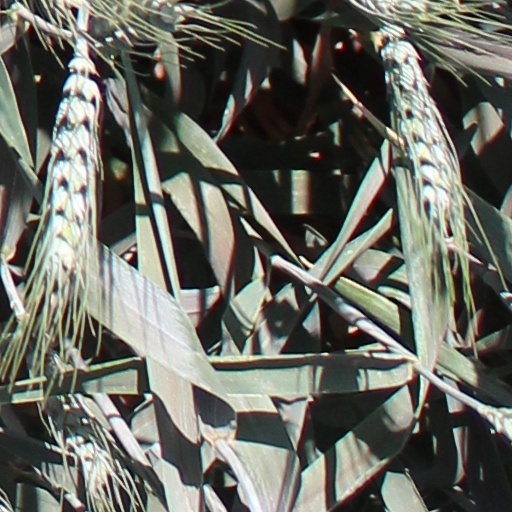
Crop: wheat